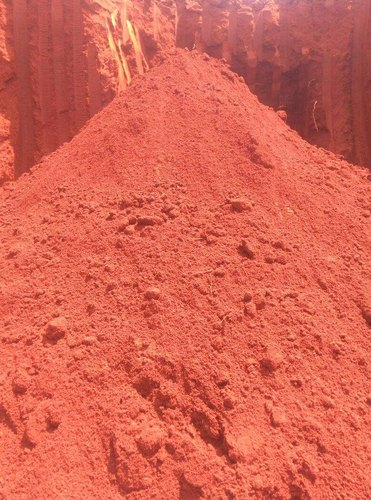
Soil type: Red soil